Church of Our Lady the Merciful

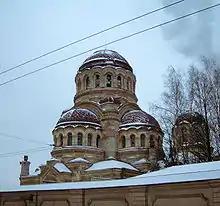
The building in 2008; at the right, behind the branches, is a belltower

The church design influenced the design of Alexander Nevsky Cathedral in Novosibirsk, built a few years later.